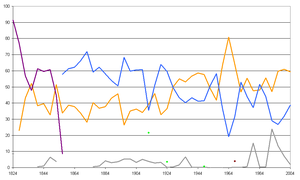
Le Rhode Island est le plus petit État des États-Unis, mais aussi l'un des plus densément peuplés. En 2010, l’État comptait 1 052 567 habitants. Son nom complet est State of Rhode Island and Providence Plantations.